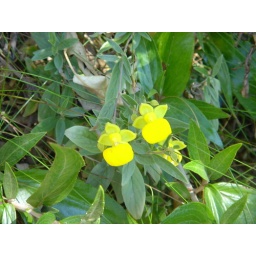
flowers in the cloud forest